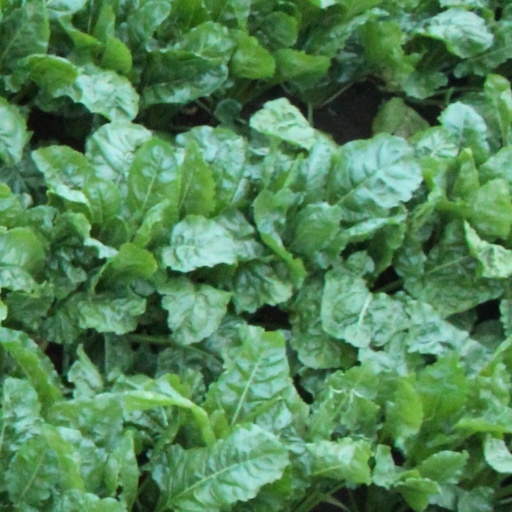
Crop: sugar beet